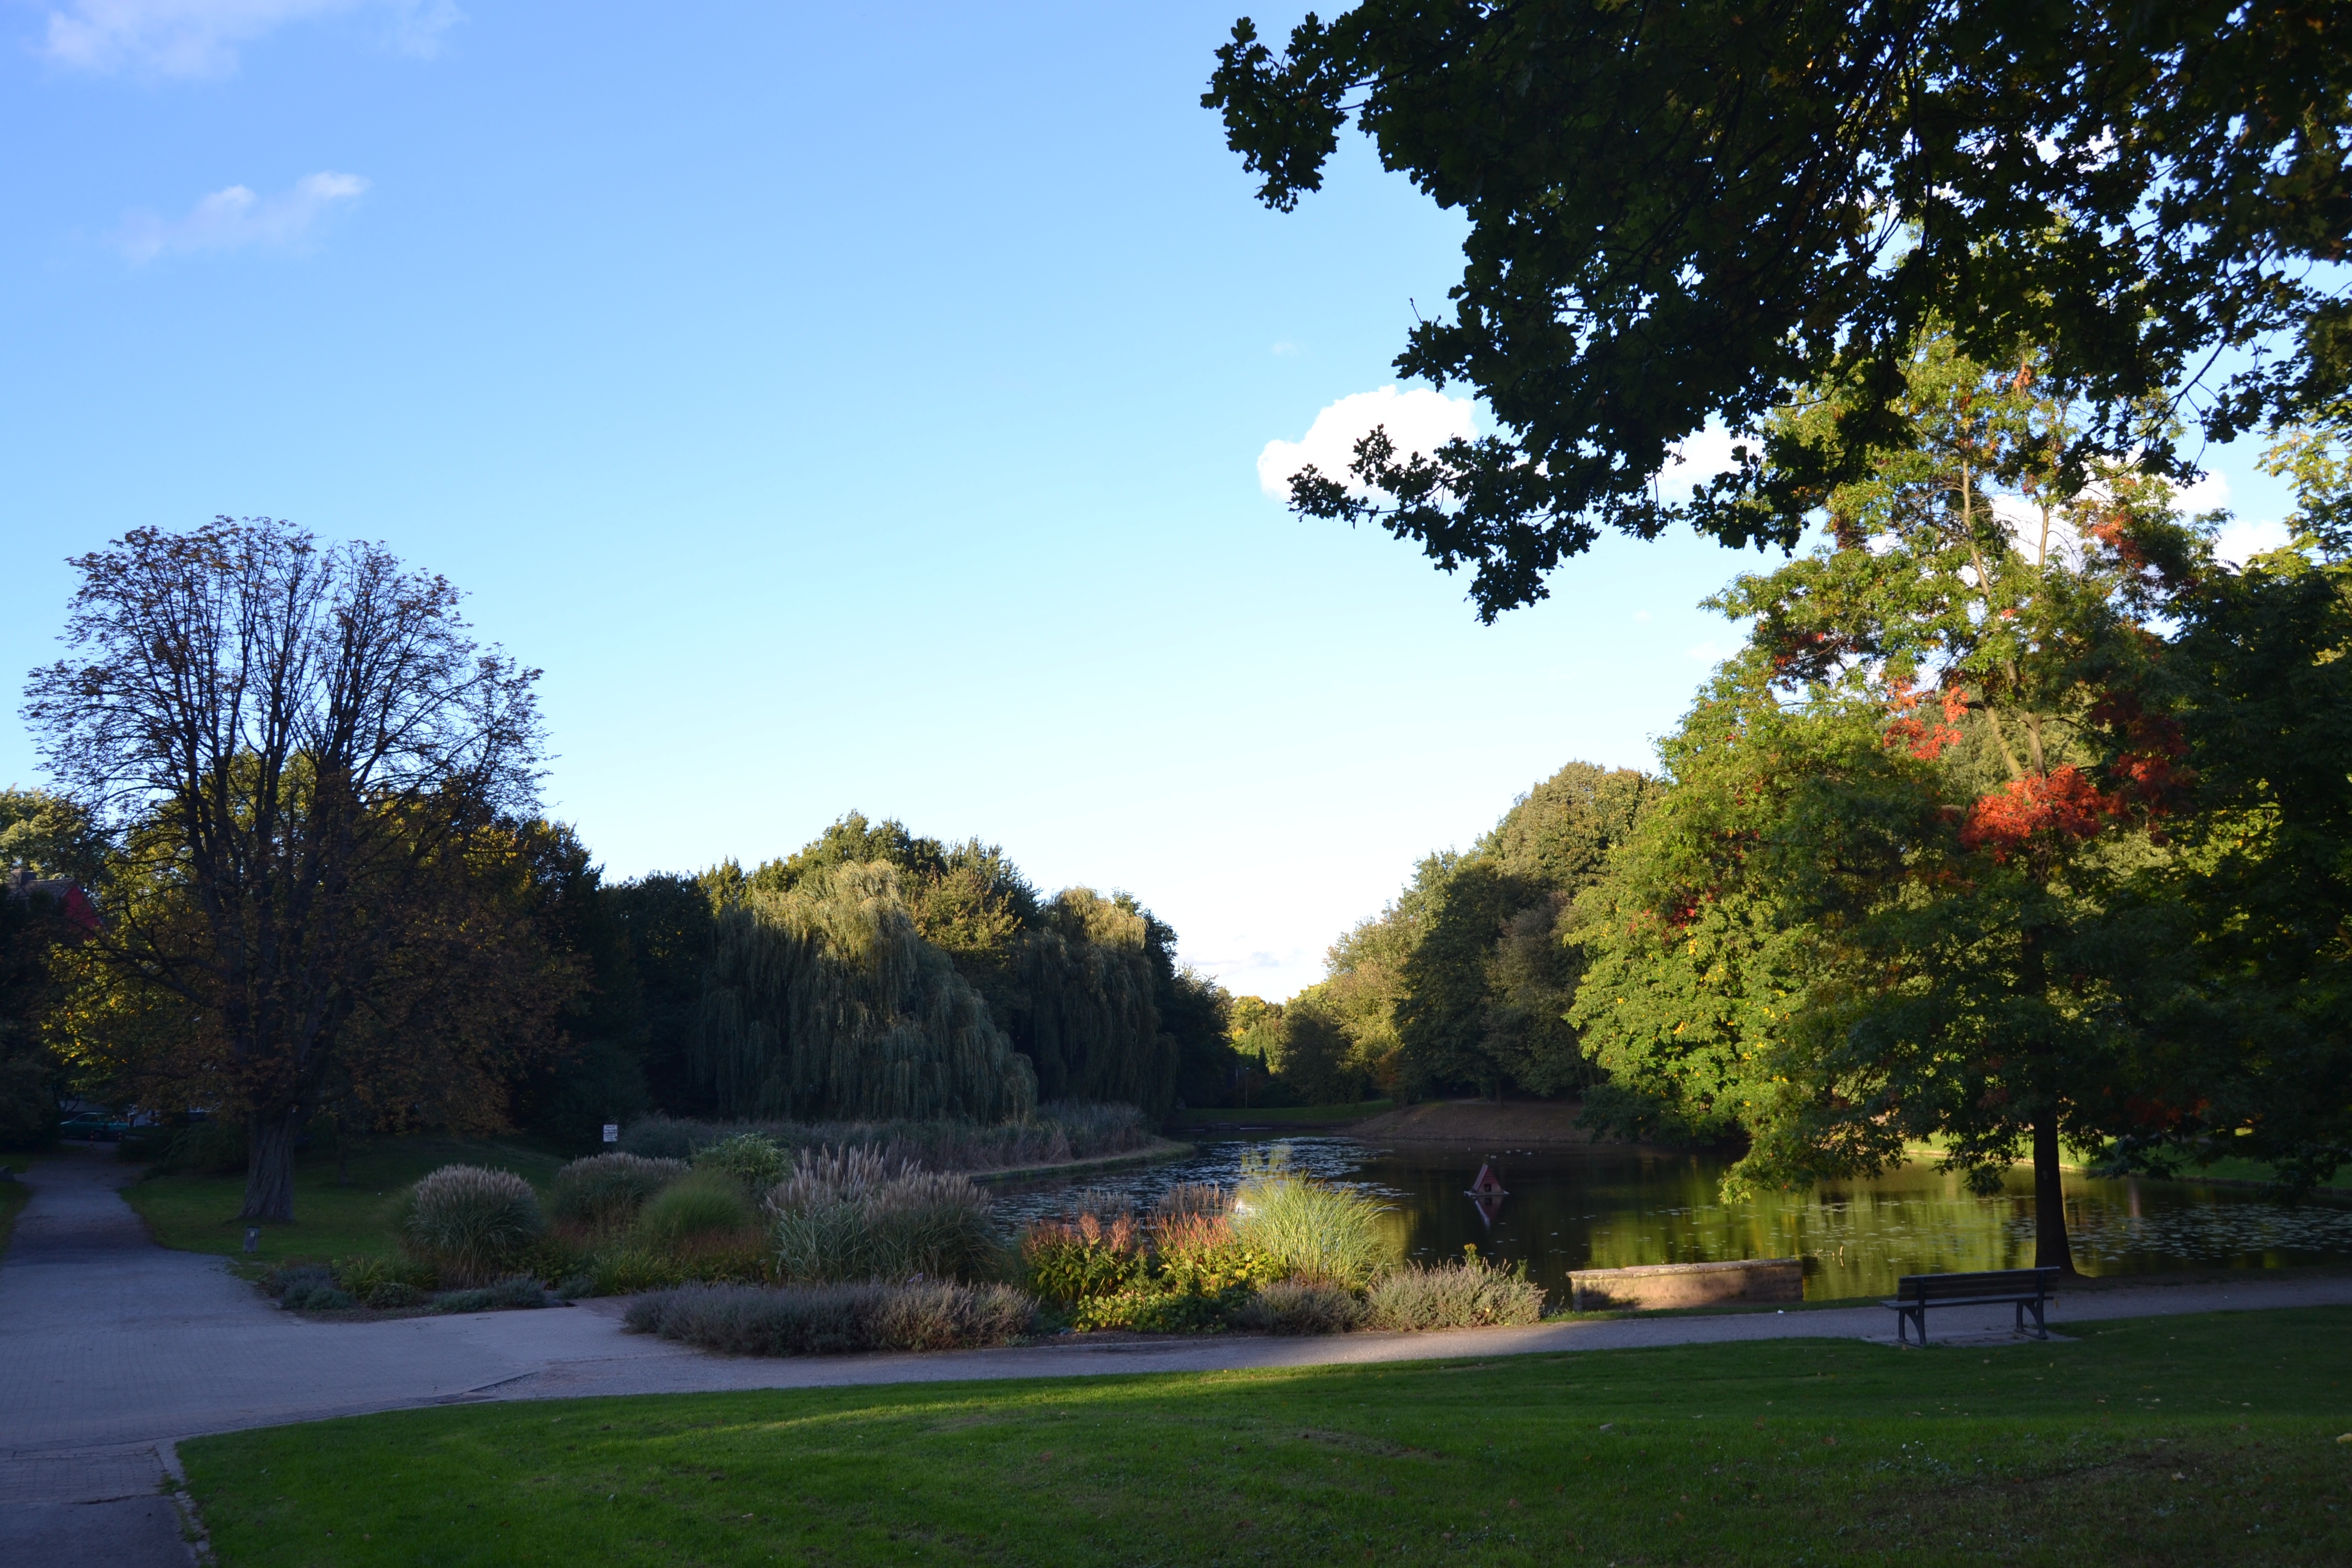
landscape, tree, water, nature, grass, plant, lawn, view, green, autumn, park, backyard, garden, estate, castle park, north rhine westphalia, borbeck